Semhar Araia

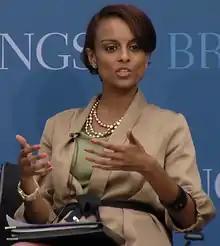
Araia speaking on the Somalia peace process at the Brookings Institution in Washington, D.C. (2011).

Araia's main area of focus has been on providing accurate information and clarifying misconceptions regarding the Horn of Africa region and its diaspora. She has also encouraged expatriates to re-invest in Africa's development through leadership, organizations and especially the remittance system. In this capacity, she founded and serves as the Executive Director of the Diaspora African Women's Network (DAWN), a non-governmental organization based in Washington, D.C. whose mission is to develop and support talented female immigrants from Africa. It presently has 180 members representing various places around the world.